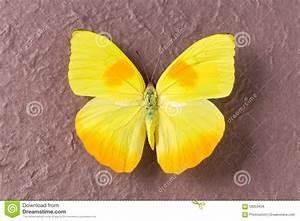
butterfly